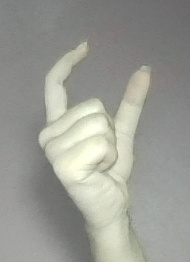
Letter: nun